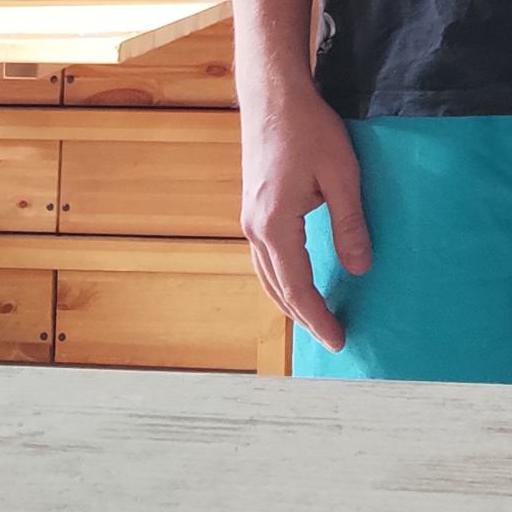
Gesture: no_gesture